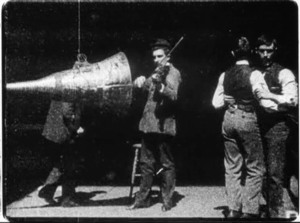
Cet article retrace les grandes étapes qui jalonnent l'histoire technique du cinéma.
Le cinéma sonore désigne les films permettant la vision d’images animées enregistrées et simultanément l’audition d’une bande-son enregistrée. Les films ainsi présentés sont désignés indifféremment comme des films sonores ou films parlants. Restrictivement, cette expression désigne les films d’après 1926-27, les opposant à la période du cinéma muet. Elle est ainsi nommée depuis l’avènement du son enregistré sur disque en 1926 par procédé Vitaphone. À celui-ci succède en 1927 le premier son enregistré sur pellicule argentique négative puis reporté sur les copies d'exploitation louées aux salles de cinéma, par procédé appelé « son optique ».